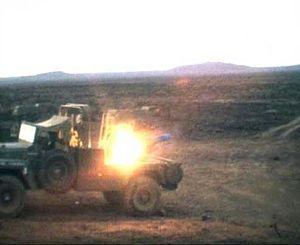
Tir de missile SS.11 au Goubad (30 km S-O de Djibouti) en 1971.
Les forces françaises stationnées à Djibouti constituent le contingent français numériquement le plus important hors de France. Les troupes françaises restent présentes à Djibouti lors de l'accession du territoire à l'indépendance, d'abord dans le cadre d'un protocole provisoire de juin 1977 fixant les conditions de stationnement des forces françaises, valant accord de défense. Un nouvel accord est en vigueur depuis 2014.
Le SS.11 est un des premiers missiles antichar à avoir connu une utilisation internationale. De fabrication française, il est filoguidé et part d'une rampe de lancement. Il a été adopté par l'Armée de terre française en 1958 et testé durant la guerre d'Algérie. Il existait en version air-sol tirée à partir d'un hélicoptère. Il est en service dans l'US Army comme AGM-22. Plus de 180 000 exemplaires ont été produits.
Le 5ᵉ régiment interarmes d'outre-mer est un régiment mixte de l'Armée de terre française.
La 31ᵉ brigade parachutiste est une unité d'élite des forces armées zaïroises. Entraînée avec le soutien de la France à partir de 1978, elle participera à de nombreux combats en soutien du régime de Mobutu Sese Seko.
Cinq exemplaires de VLRA lance-missiles SS 11 ont été construits à la fin des années 1960. Il s'agissait d'adapter à l'armée de terre française une tourelle lance-missile conçue par la société Nord-Aviation pour la Marine nationale, tourelle qui s'était révélée impropre à une utilisation à la mer.